Mosque

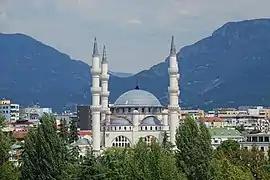
Namazgah Mosque in 2018. It was the largest mosque in the Balkans at the time of completion.

Mosques from the Ottoman period are still scattered across Eastern Europe, but the most rapid growth in the number of mosques in Europe has occurred within the past century as more Muslims have migrated to the continent. Many major European cities are home to mosques, like the Grand Mosque of Paris, that incorporate domes, minarets, and other features often found with mosques in Muslim-majority countries. The first mosque in North America was founded by Albanian Americans in 1915, but the continent's oldest surviving mosque, the Mother Mosque of America, was built in 1934. As in Europe, the number of American mosques has rapidly increased in recent decades as Muslim immigrants, particularly from South Asia, have come in the United States. Greater than forty percent of mosques in the United States were constructed after 2000.